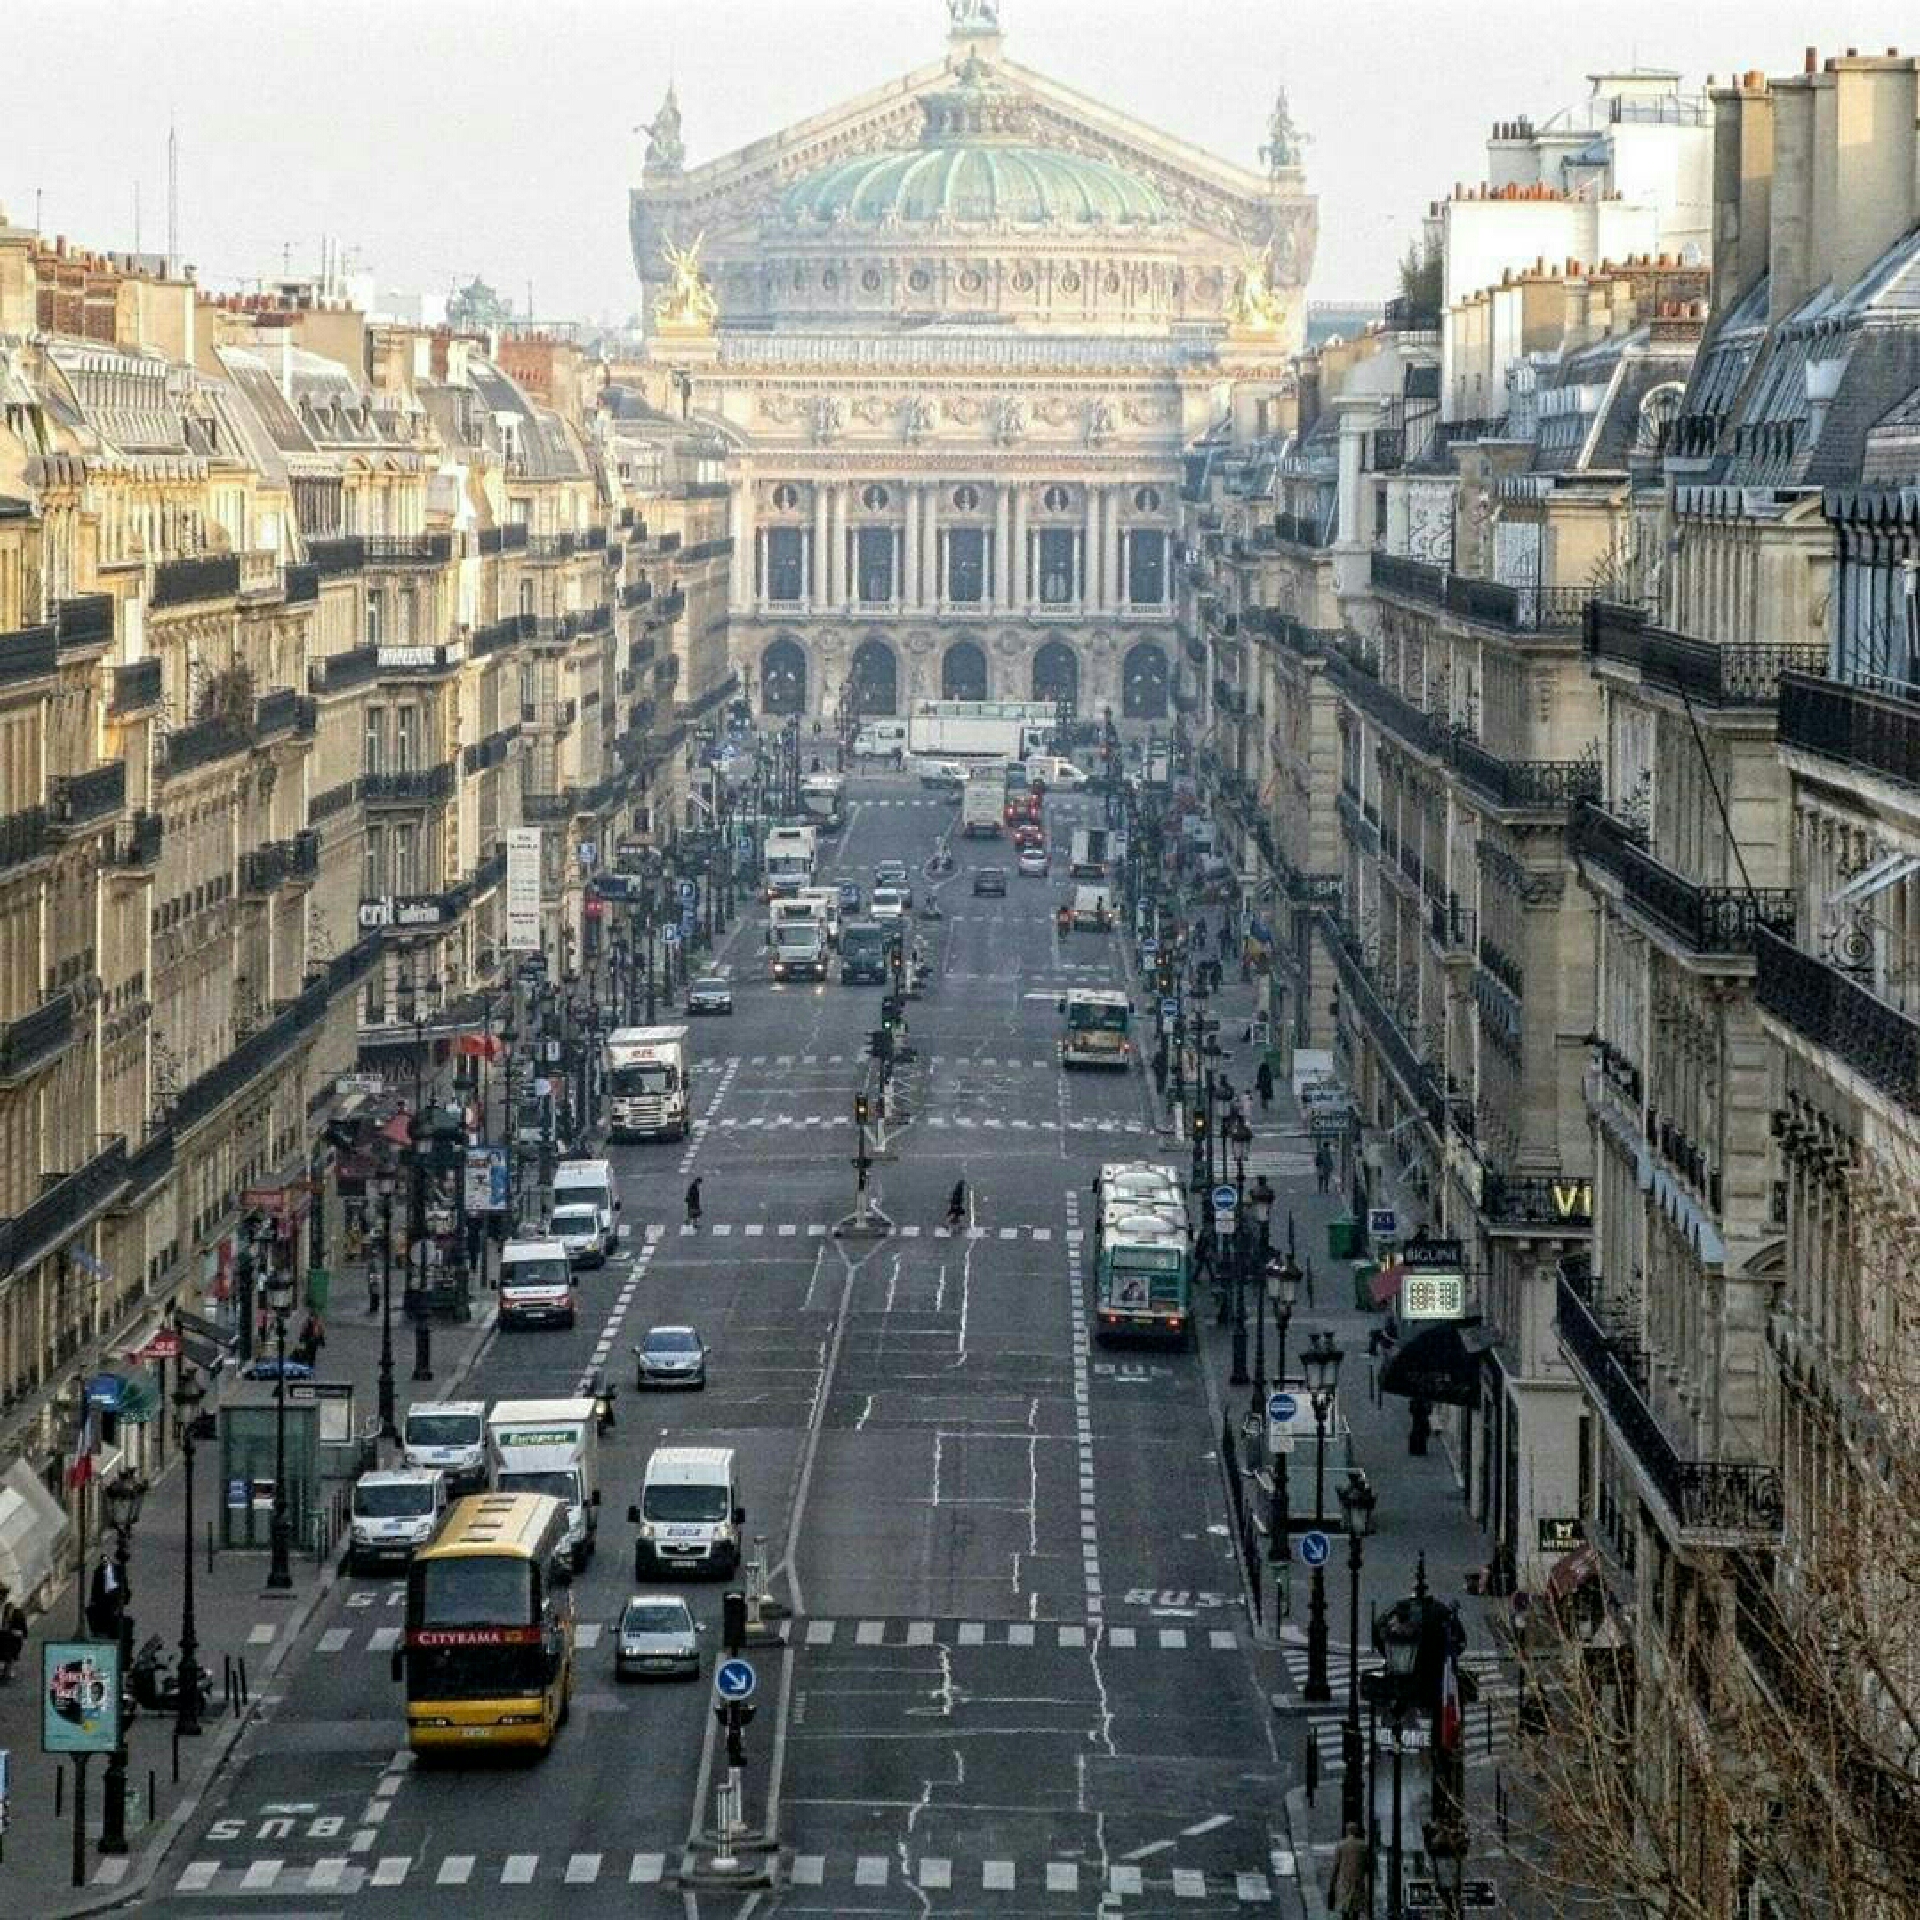
nature, metropolitan area, metropolis, urban area, city, landmark, transport, neighbourhood, town, road, residential area, building, street, downtown, plaza, traffic congestion, traffic, suburb, lane, town square, car, sedan